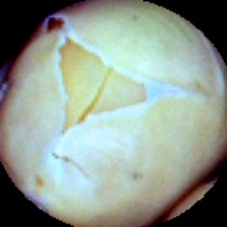
Label: Skin-damaged